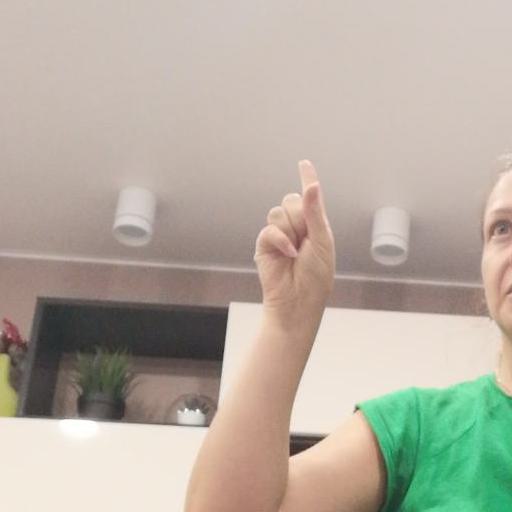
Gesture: one